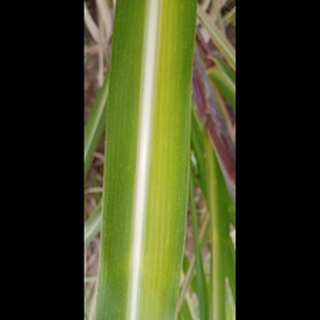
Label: sugarcane_yellow_leaf_disease